Mezuzah

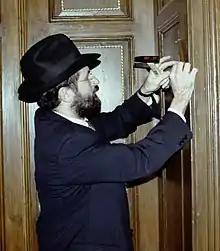
Kraków rabbi Sacha Pecaric hammering a mezuza on the entrance of a prayer room in Bielsko-Biała, 1999

In the biblical verses where the mezuzah command is found, the purpose is educational, to constantly remind a person of God's commandments: